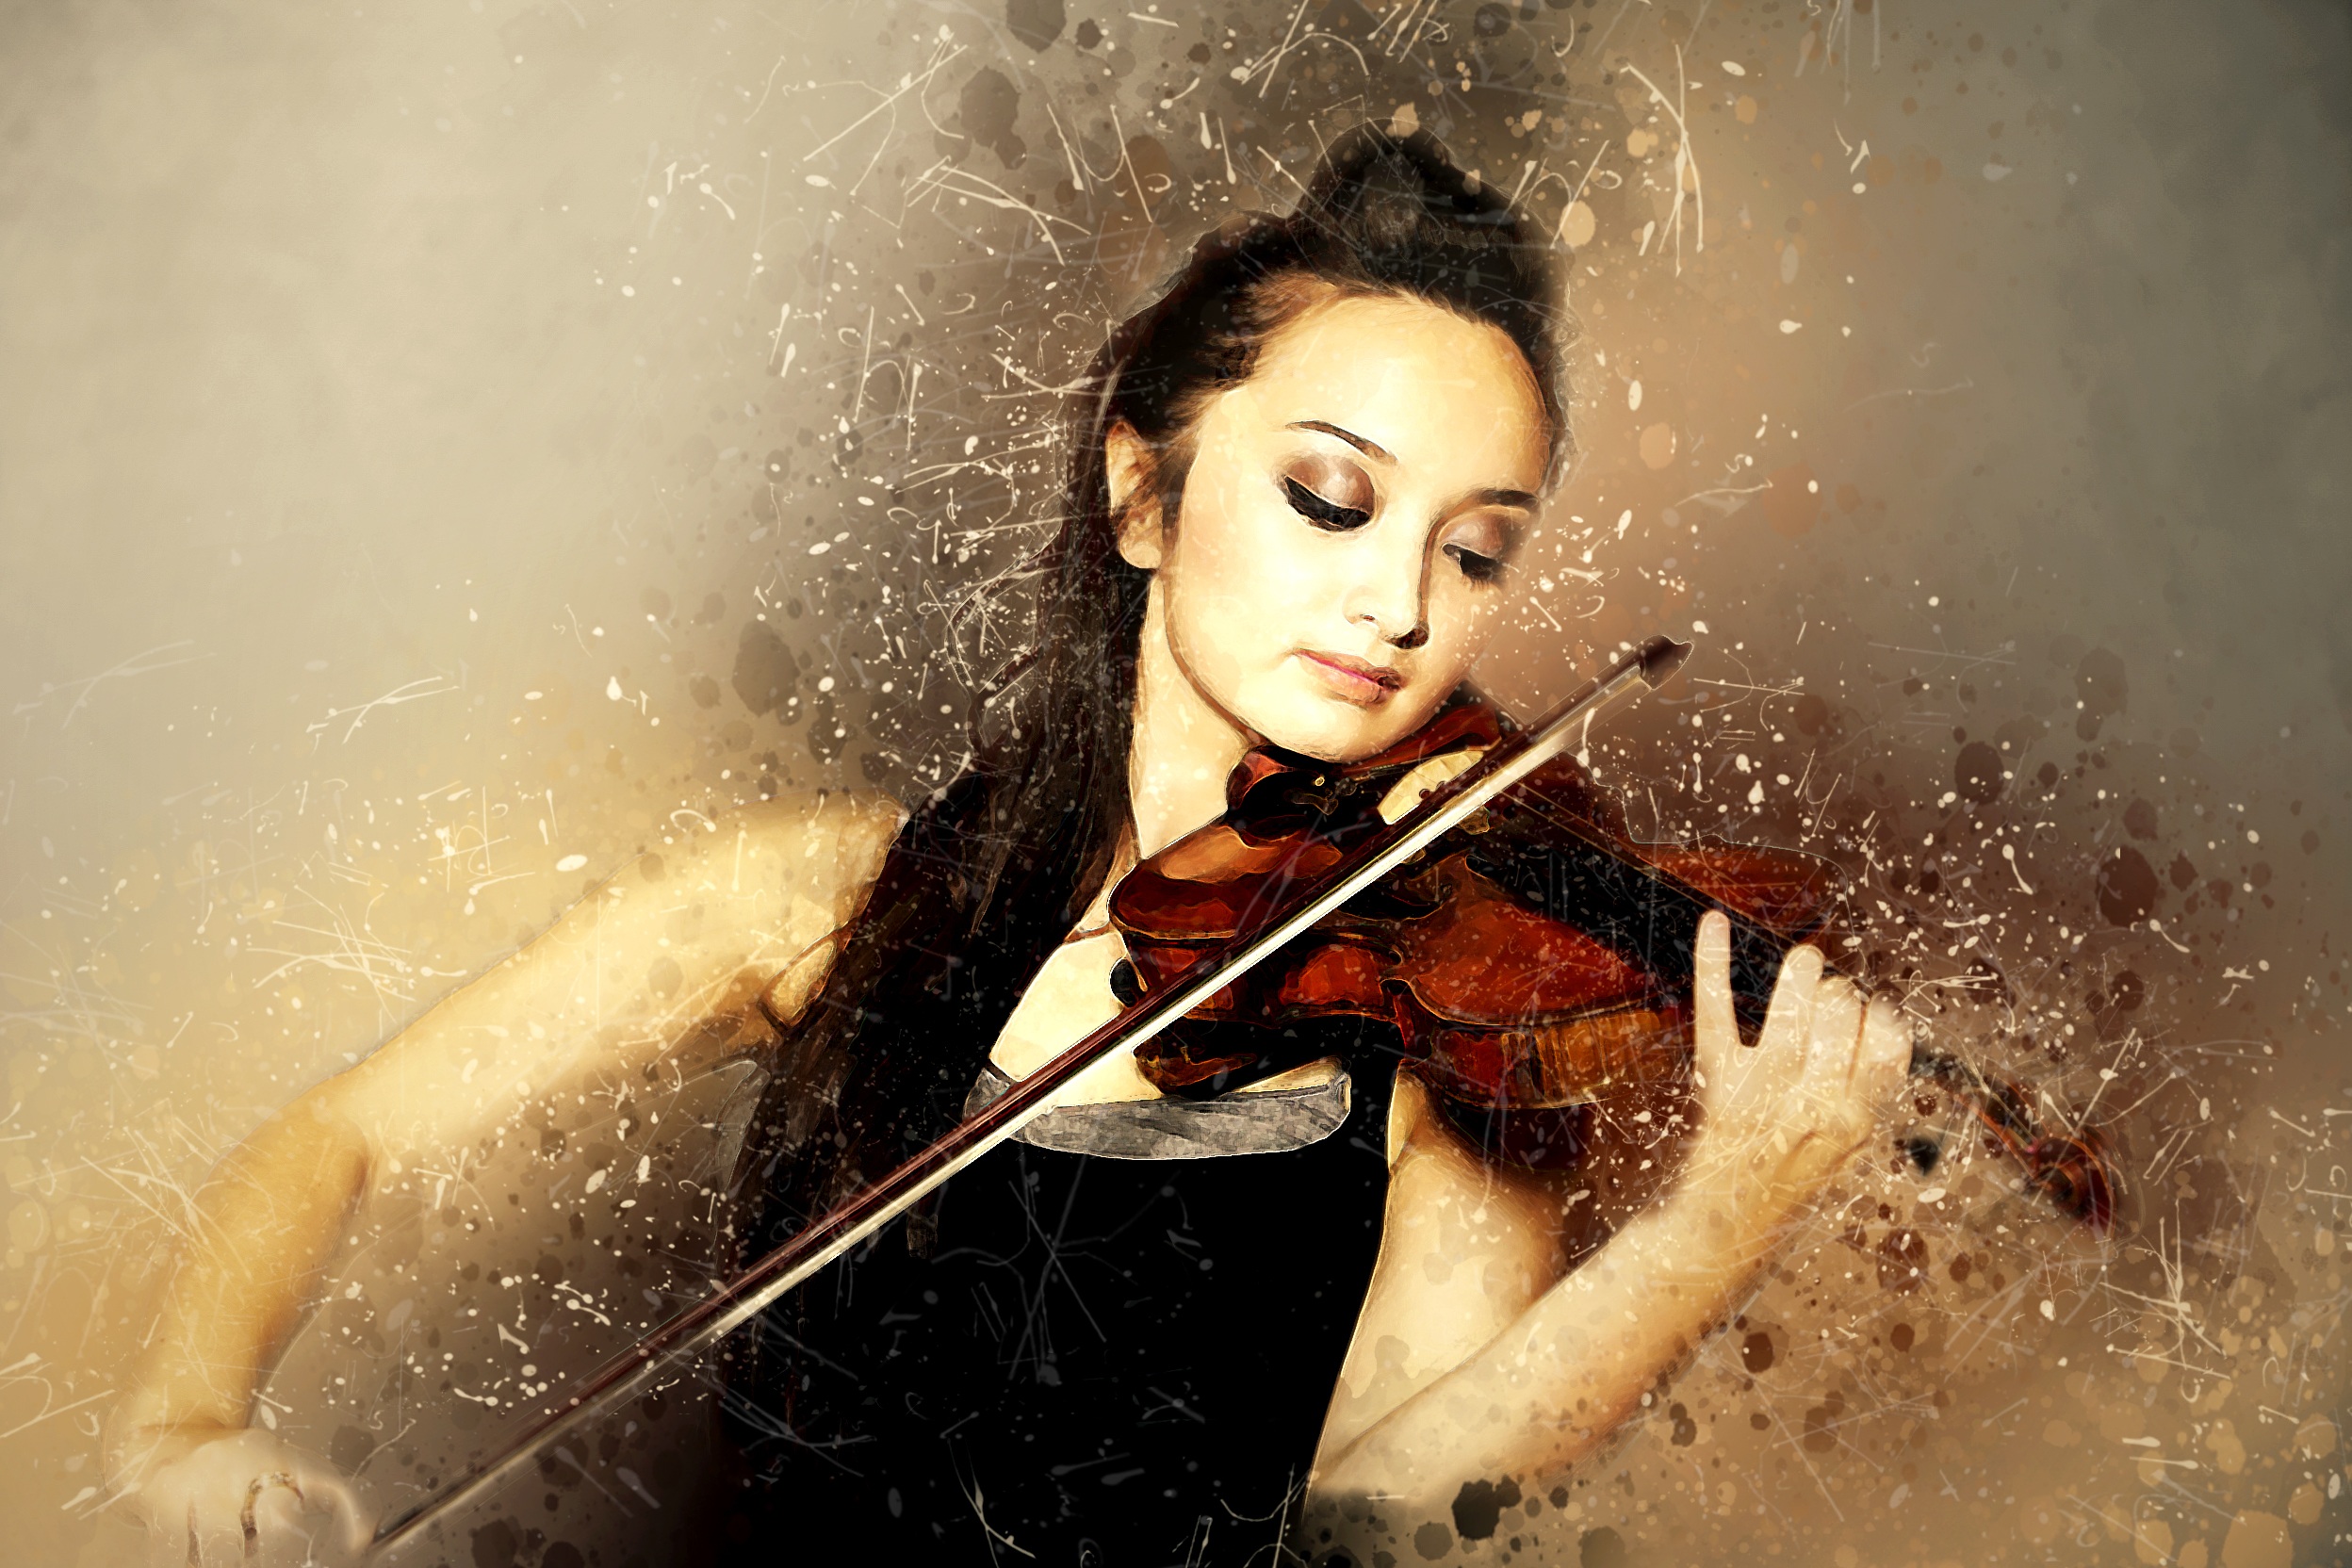
person, music, girl, photography, female, portrait, model, instrument, artist, professional, playing, musician, lady, violin, classical, performance, photograph, sound, beauty, image, digital art, entertainment, photo shoot, stringed, fiddle, solo violinist, diana yukawa, digital enhancement, computer wallpaper